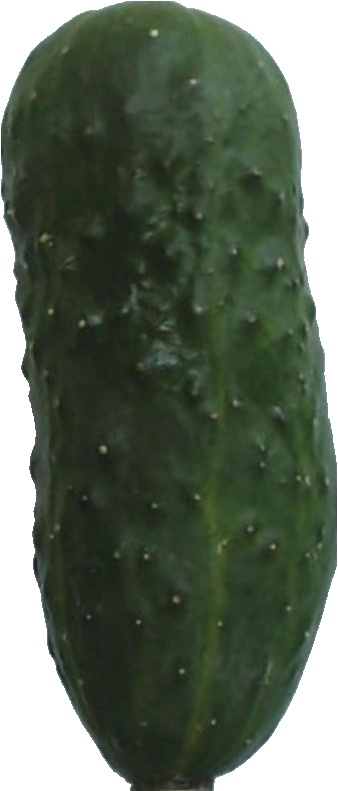
Label: cucumber_1